Addition

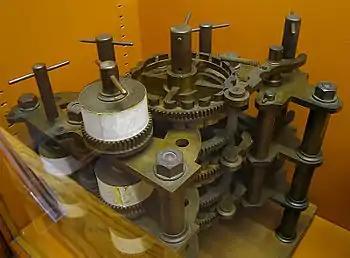
Part of Charles Babbage's Difference Engine including the addition and carry mechanisms

The abacus, also called a counting frame, is a calculating tool that was in use centuries before the adoption of the written modern numeral system and is still widely used by merchants, traders and clerks in Asia, Africa, and elsewhere; it dates back to at least 2700–2300 BC, when it was used in Sumer.